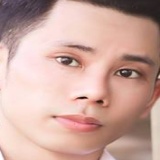
ca sĩ Lê Bảo Bình